Zaheer Ahmad Babar

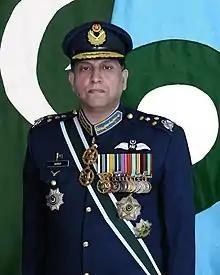

Air Chief Marshal Zaheer Ahmad Babar Sidhu ( born 16 April 1965) is a Pakistani military officer who serves as the Chief of Air Staff of the Pakistan Air Force, in office since 19 March 2021. On 19 March 2021, Babar took over command of the Pakistan Air Force from his predecessor ACM Mujahid Anwar Khan.